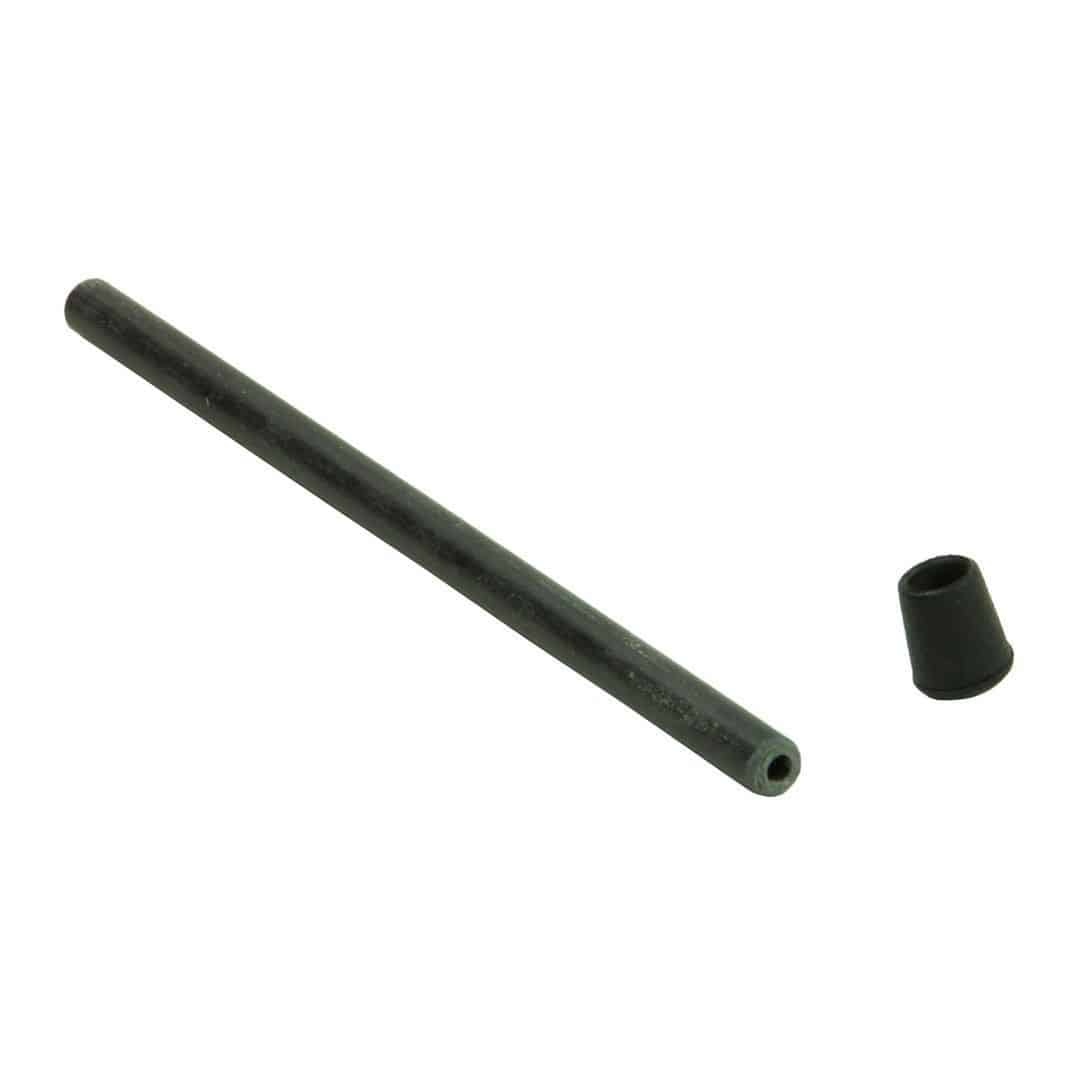
Lazy Kate - Additional Rod | Louet
Louet Third Rod for Lazy Kate S95 / S96 The Louet third rod for the lazy kate is an optional addition when purchasing the Louet Victoria S95 or S96 spinning wheel.
Brand: Louet
Category: Arts & Entertainment > Hobbies & Creative Arts > Arts & Crafts > Art & Crafting Tool Accessories > Spinning Wheel Accessories